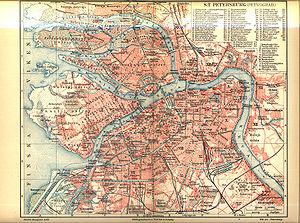
La révolution russe est l’ensemble des événements ayant conduit en février 1917 au renversement spontané du régime tsariste de Russie, puis en octobre de la même année à la prise de pouvoir par les bolcheviks et à l’installation d’un régime léniniste. Cette dernière débouche sur une guerre civile d'une grande violence, opposant les bolcheviks aux Armées blanches et à un ensemble d'autres adversaires. Le conflit est accompagné d'un effondrement de l'économie russe, qui avait débuté pendant la Première guerre mondiale, et d'une famine particulièrement meurtrière : il s'achève par la victoire des bolcheviks et par la reconstitution, sous l'égide de l'URSS, de la majorité des territoires de l'ex-empire. La révolution en Russie donne également naissance au communisme, au sens contemporain du terme.